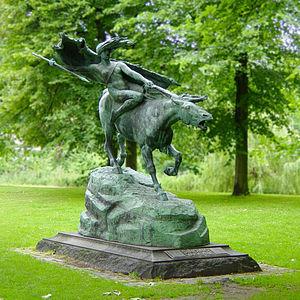
Stephan Sinding était un sculpteur norvégien de la fin du XIXᵉ et du début du XXᵉ siècle, qui fut naturalisé danois en 1890.
Les Valkyries ou Walkyries, dans la mythologie nordique, sont des divinités mineures dites dises qui servaient Odin, maître des dieux. Les Valkyries, revêtues d’une armure, volaient, dirigeaient les batailles, distribuaient la mort parmi les guerriers et emmenaient l’âme des héros au Valhalla, le grand palais d’Odin, afin qu'ils deviennent des Einherjar. Ces héroïnes sont destinées à se battre aux côtés d'Odin à la venue du Ragnarök. Elles sont à l'image de ces femmes guerrières, les Skjaldmös que content les sagas nordiques.